I Will Always Be Yours

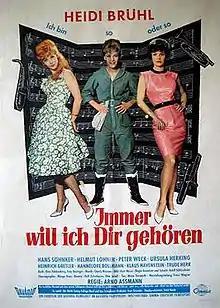

I Will Always Be Yours is a 1960 West German musical comedy film directed by Arno Assmann and starring Heidi Brühl, Hans Söhnker and Helmuth Lohner.